Miss Universe 1958

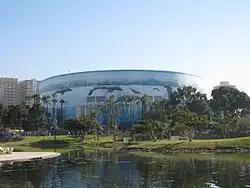
Long Beach Municipal Auditorium, the venue of Miss Universe 1958

Contestants from thirty-five countries and territories were selected to compete in the pageant. Two contestants were selected to replace the original dethroned winner.